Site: brandenburg
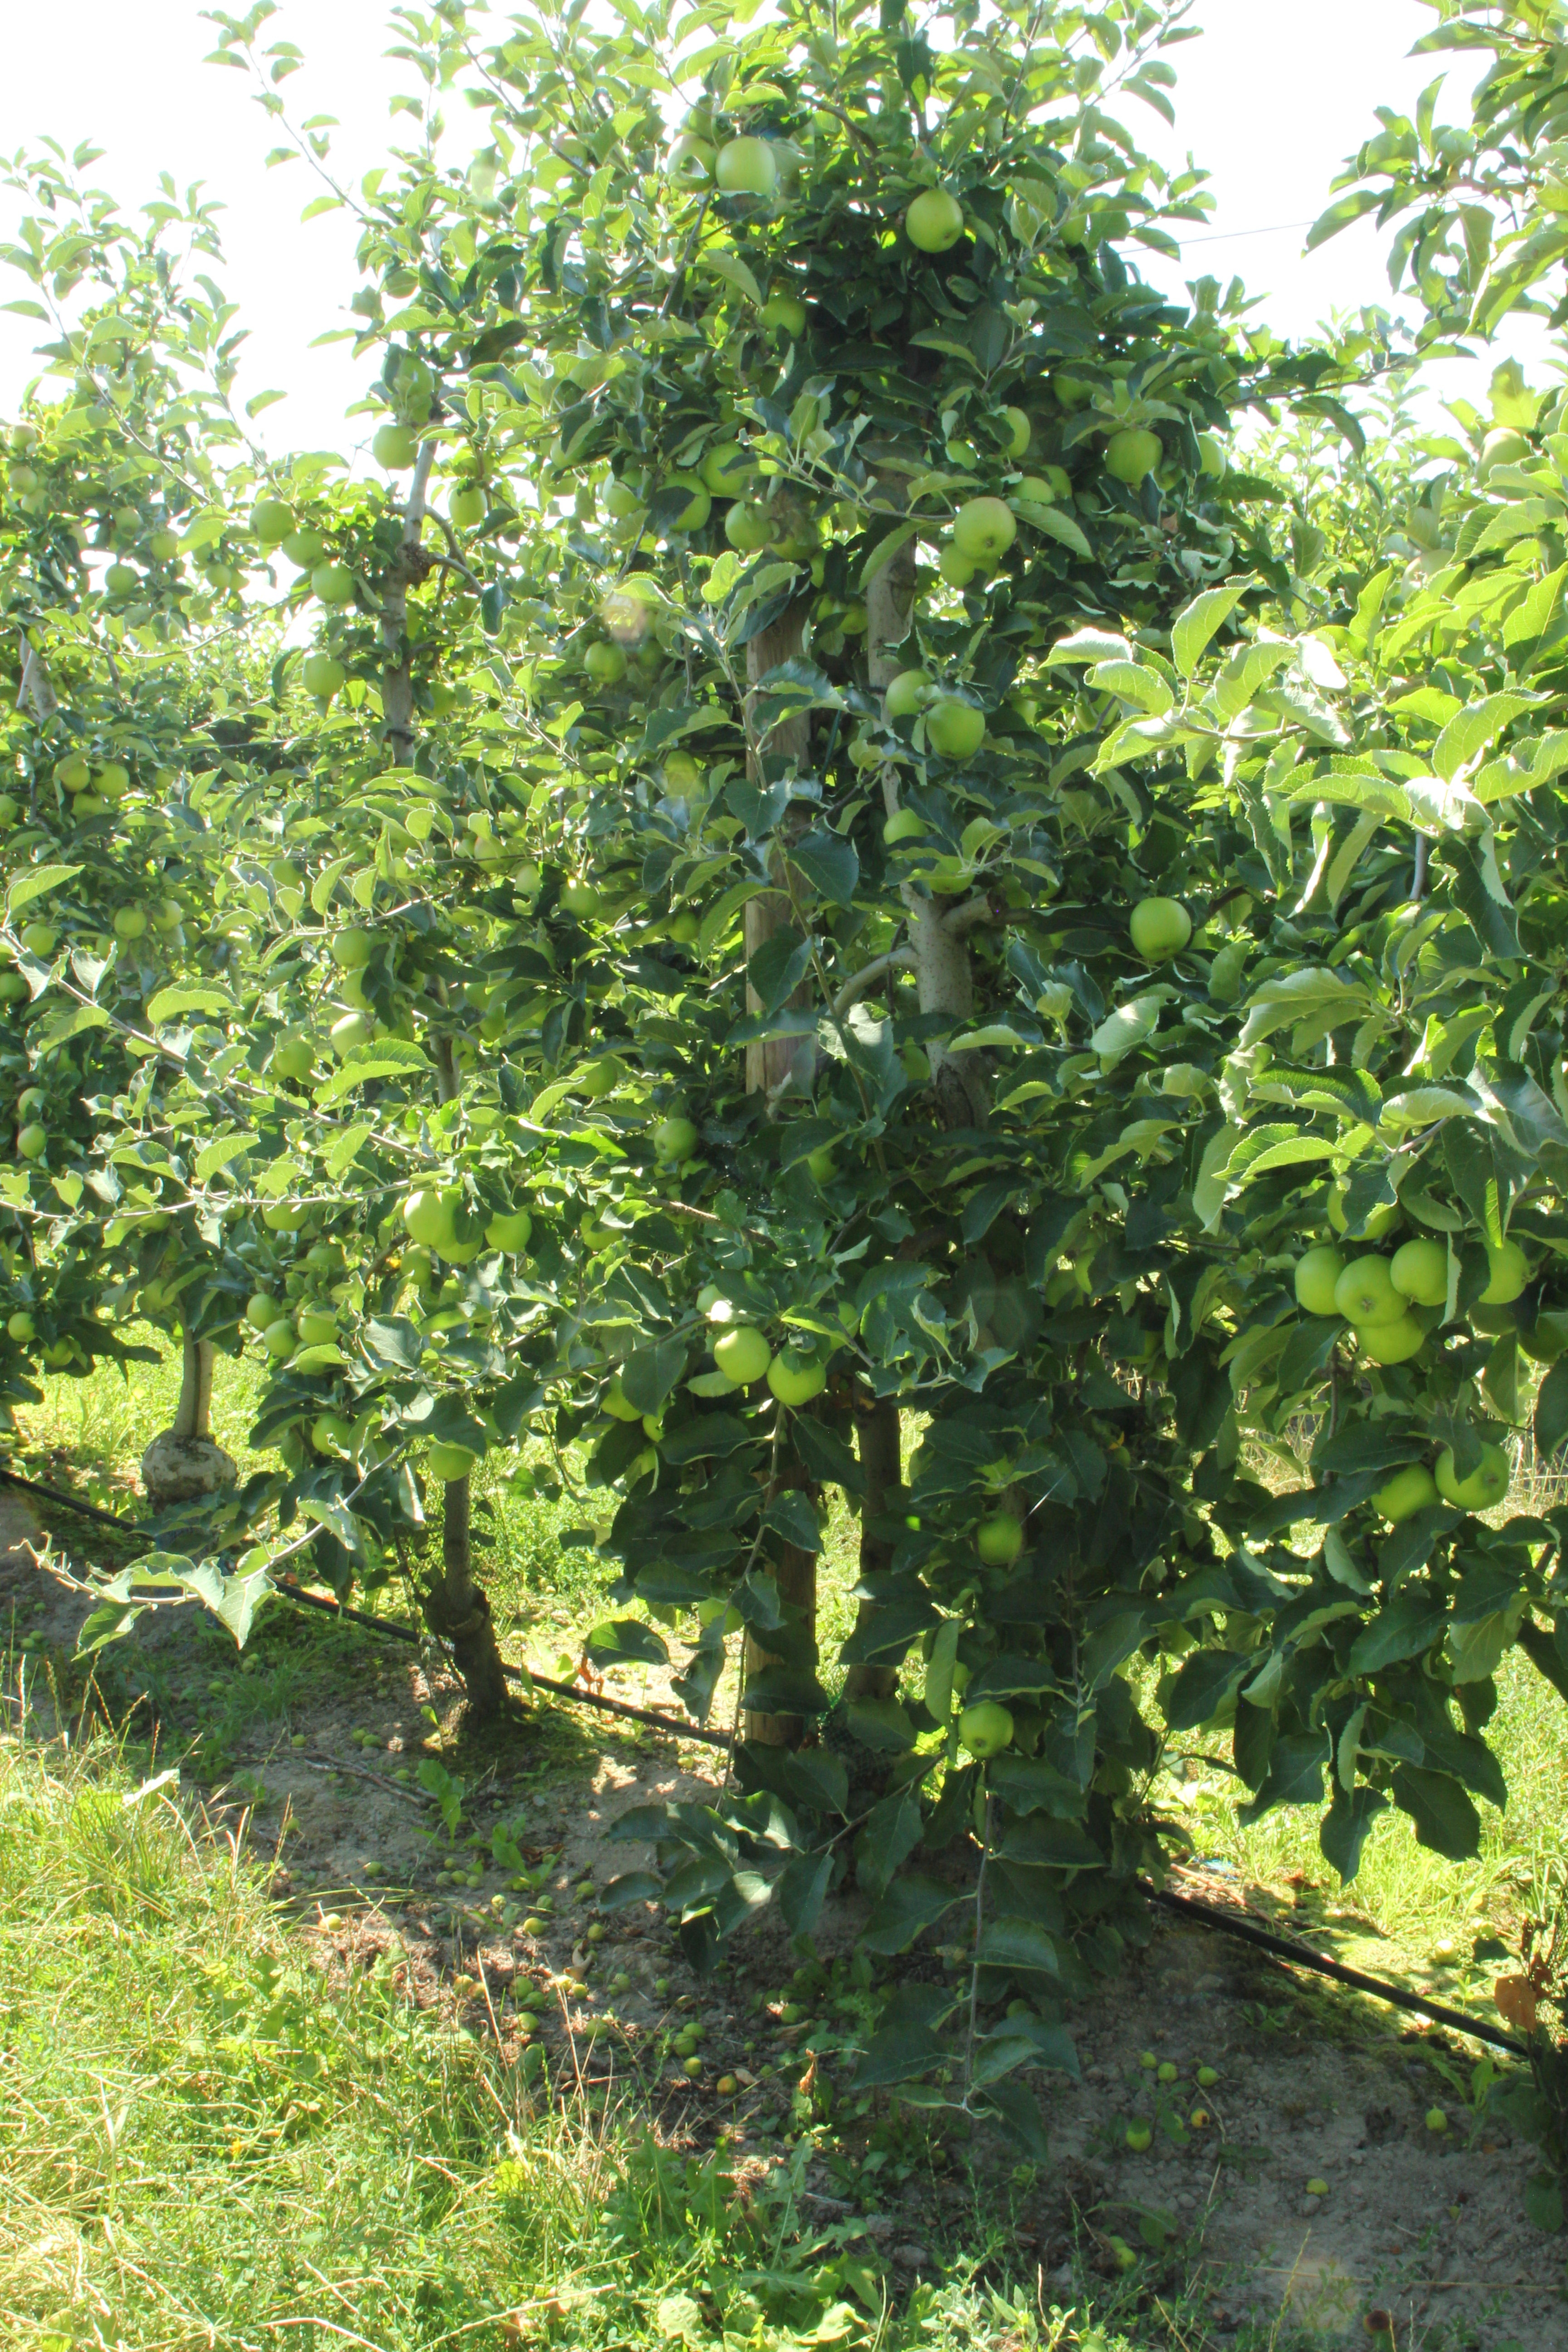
Growth stage (BBCH 77): Development of fruit